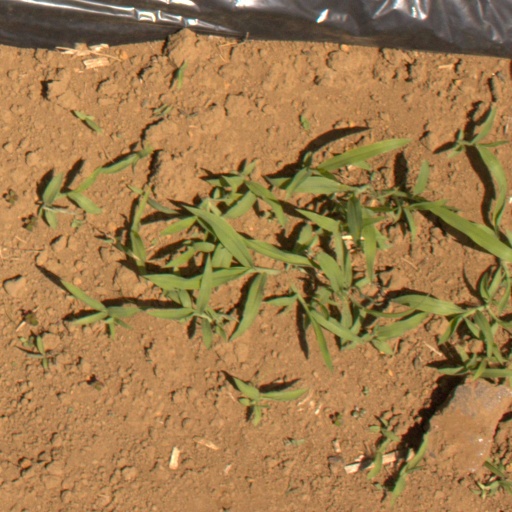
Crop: Jerusalem artichoke